Charles-Émile Freppel

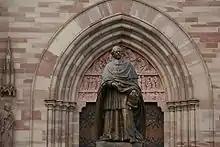
Statue of Charles-Émile Freppel in front of Saints-Pierre-et-Paul-Church in Obernai, France

Charles-Émile Freppel (1 June 1827 – 12 December 1891), French bishop and politician, was born at Obernai (Alsace).